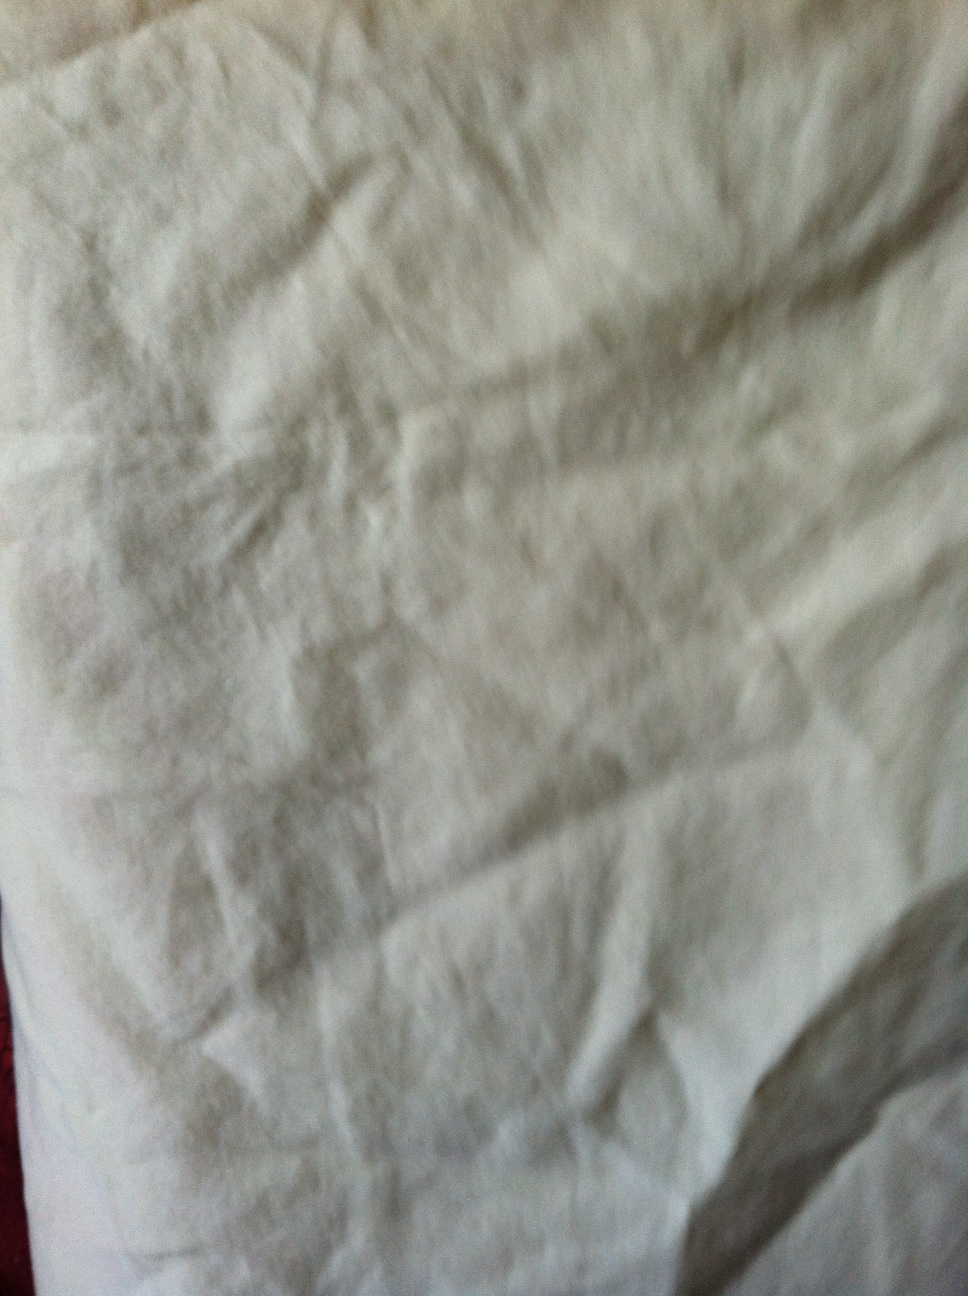Question: Tell me what color this is please? Thank you. My finger was in the way.
Answer: white